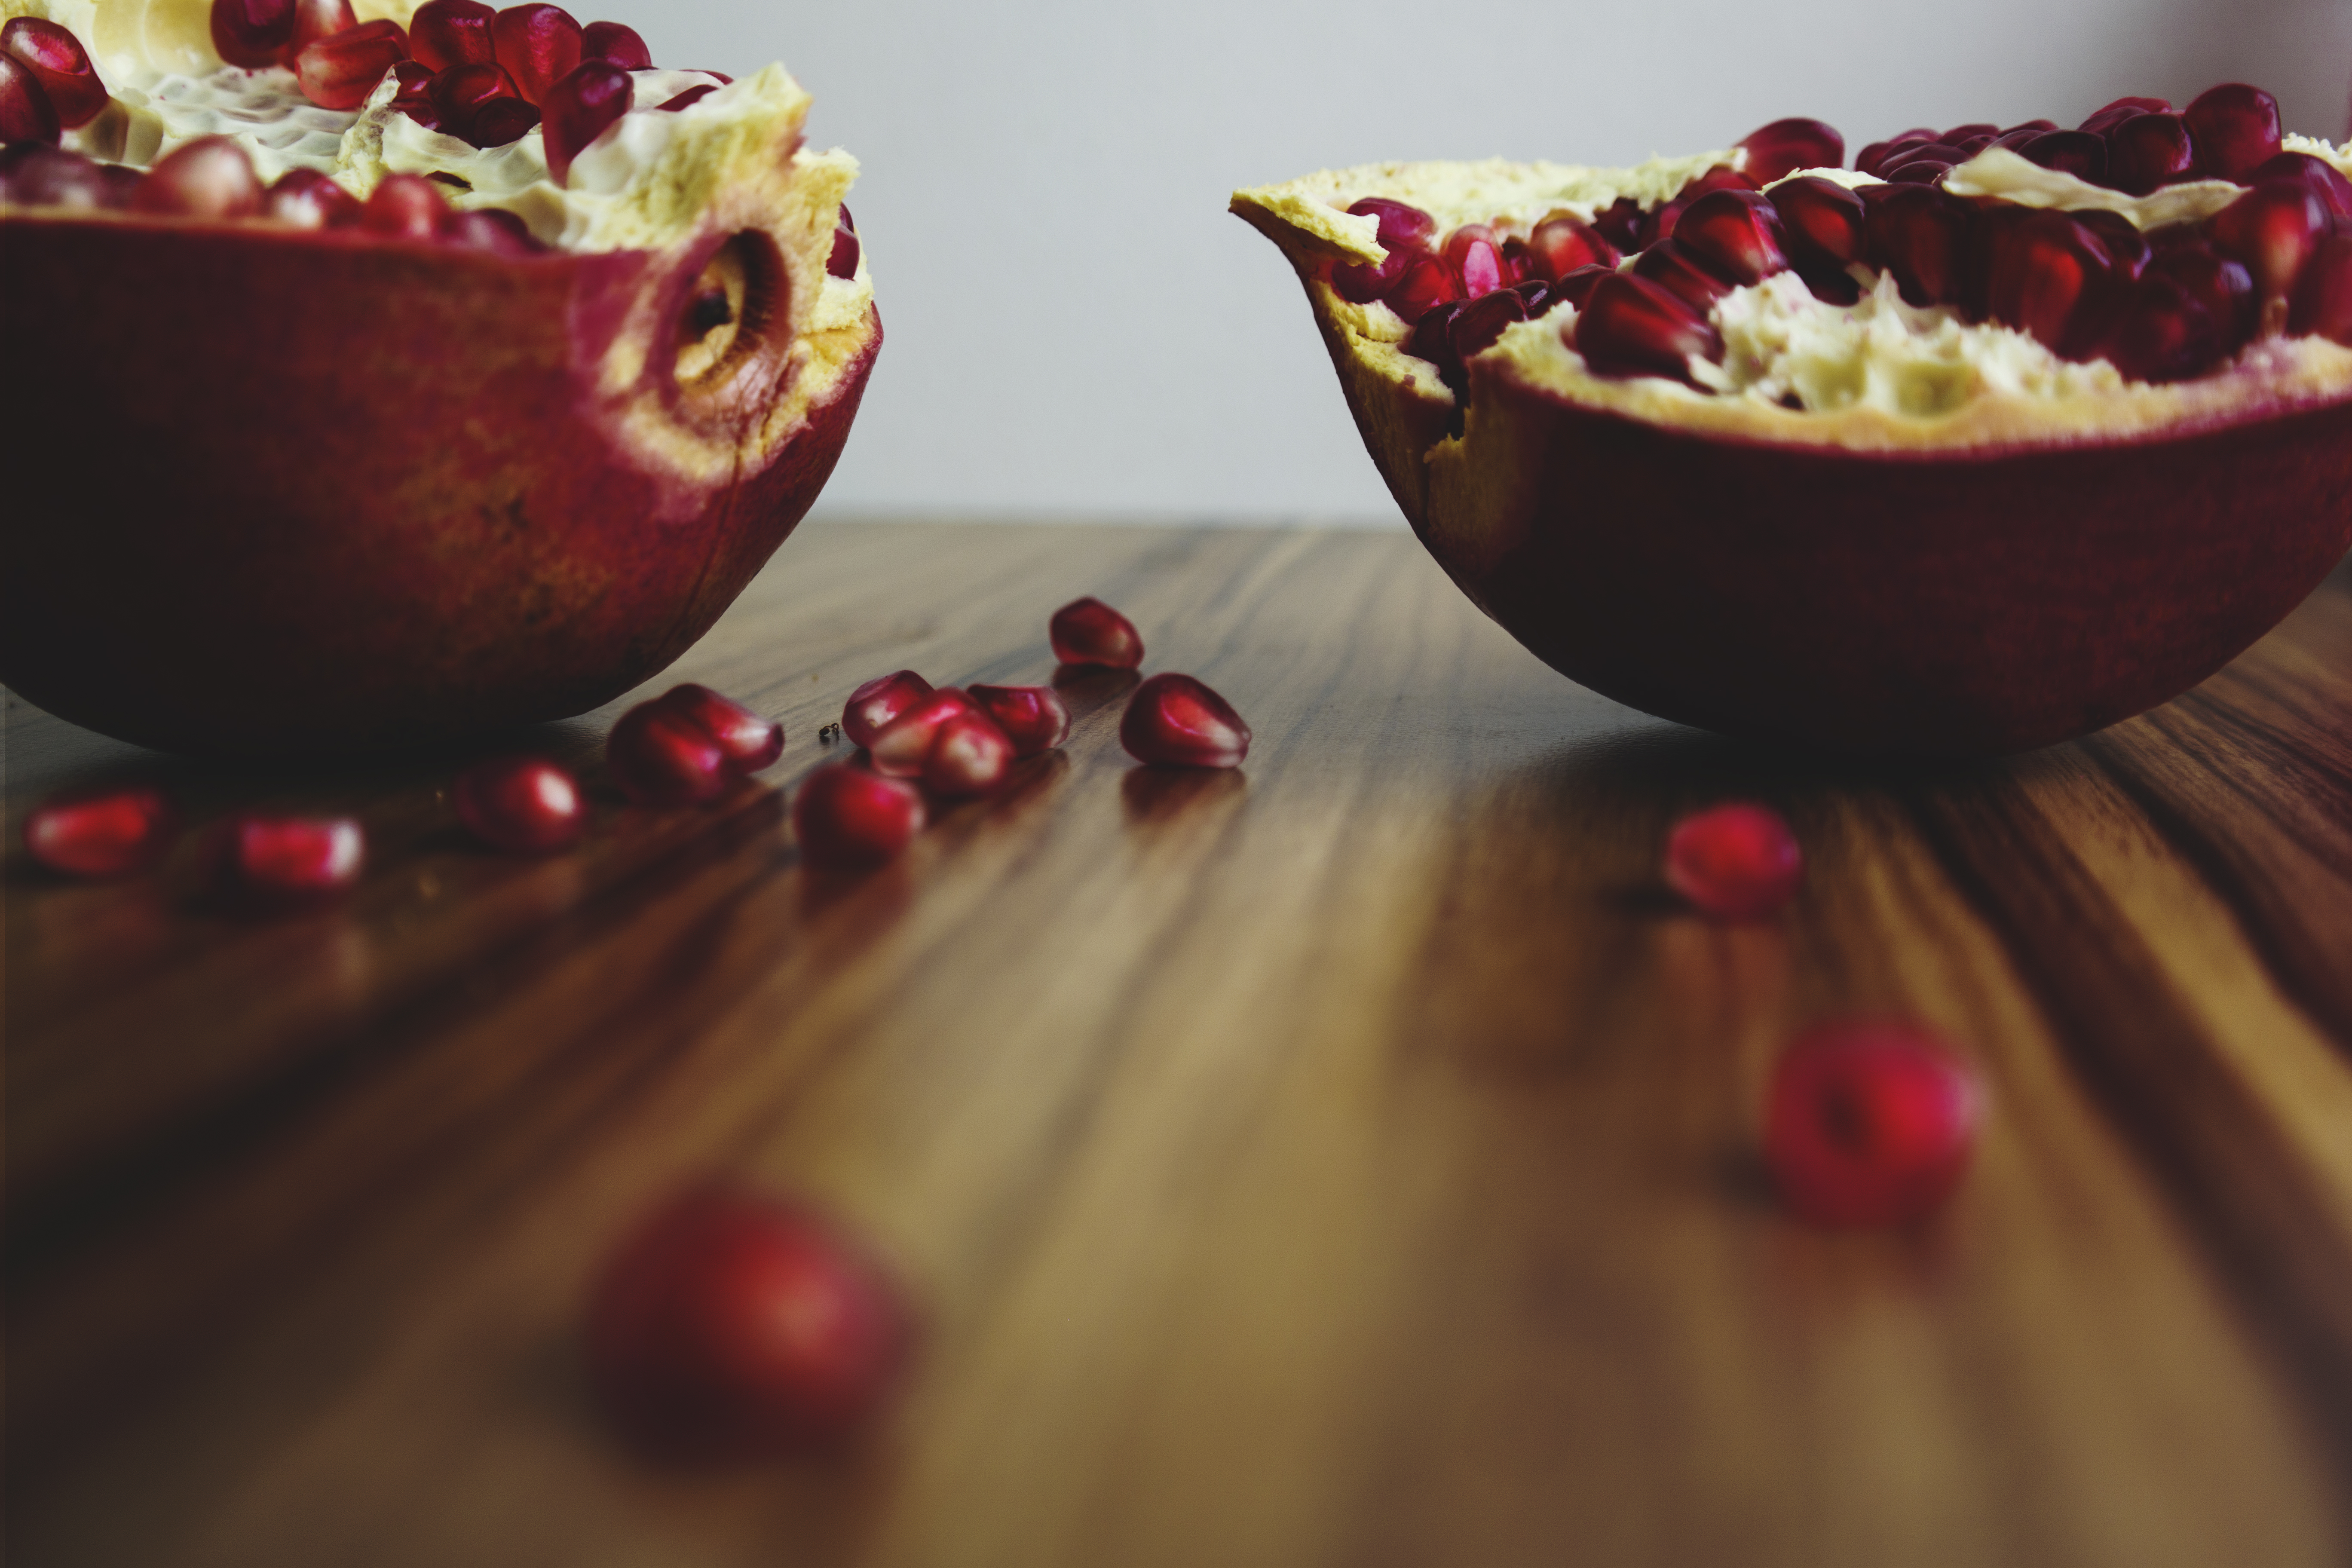
table, plant, wood, fruit, berry, food, red, produce, dessert, pomegranate, cranberry, sweetness, flavor, flowering plant